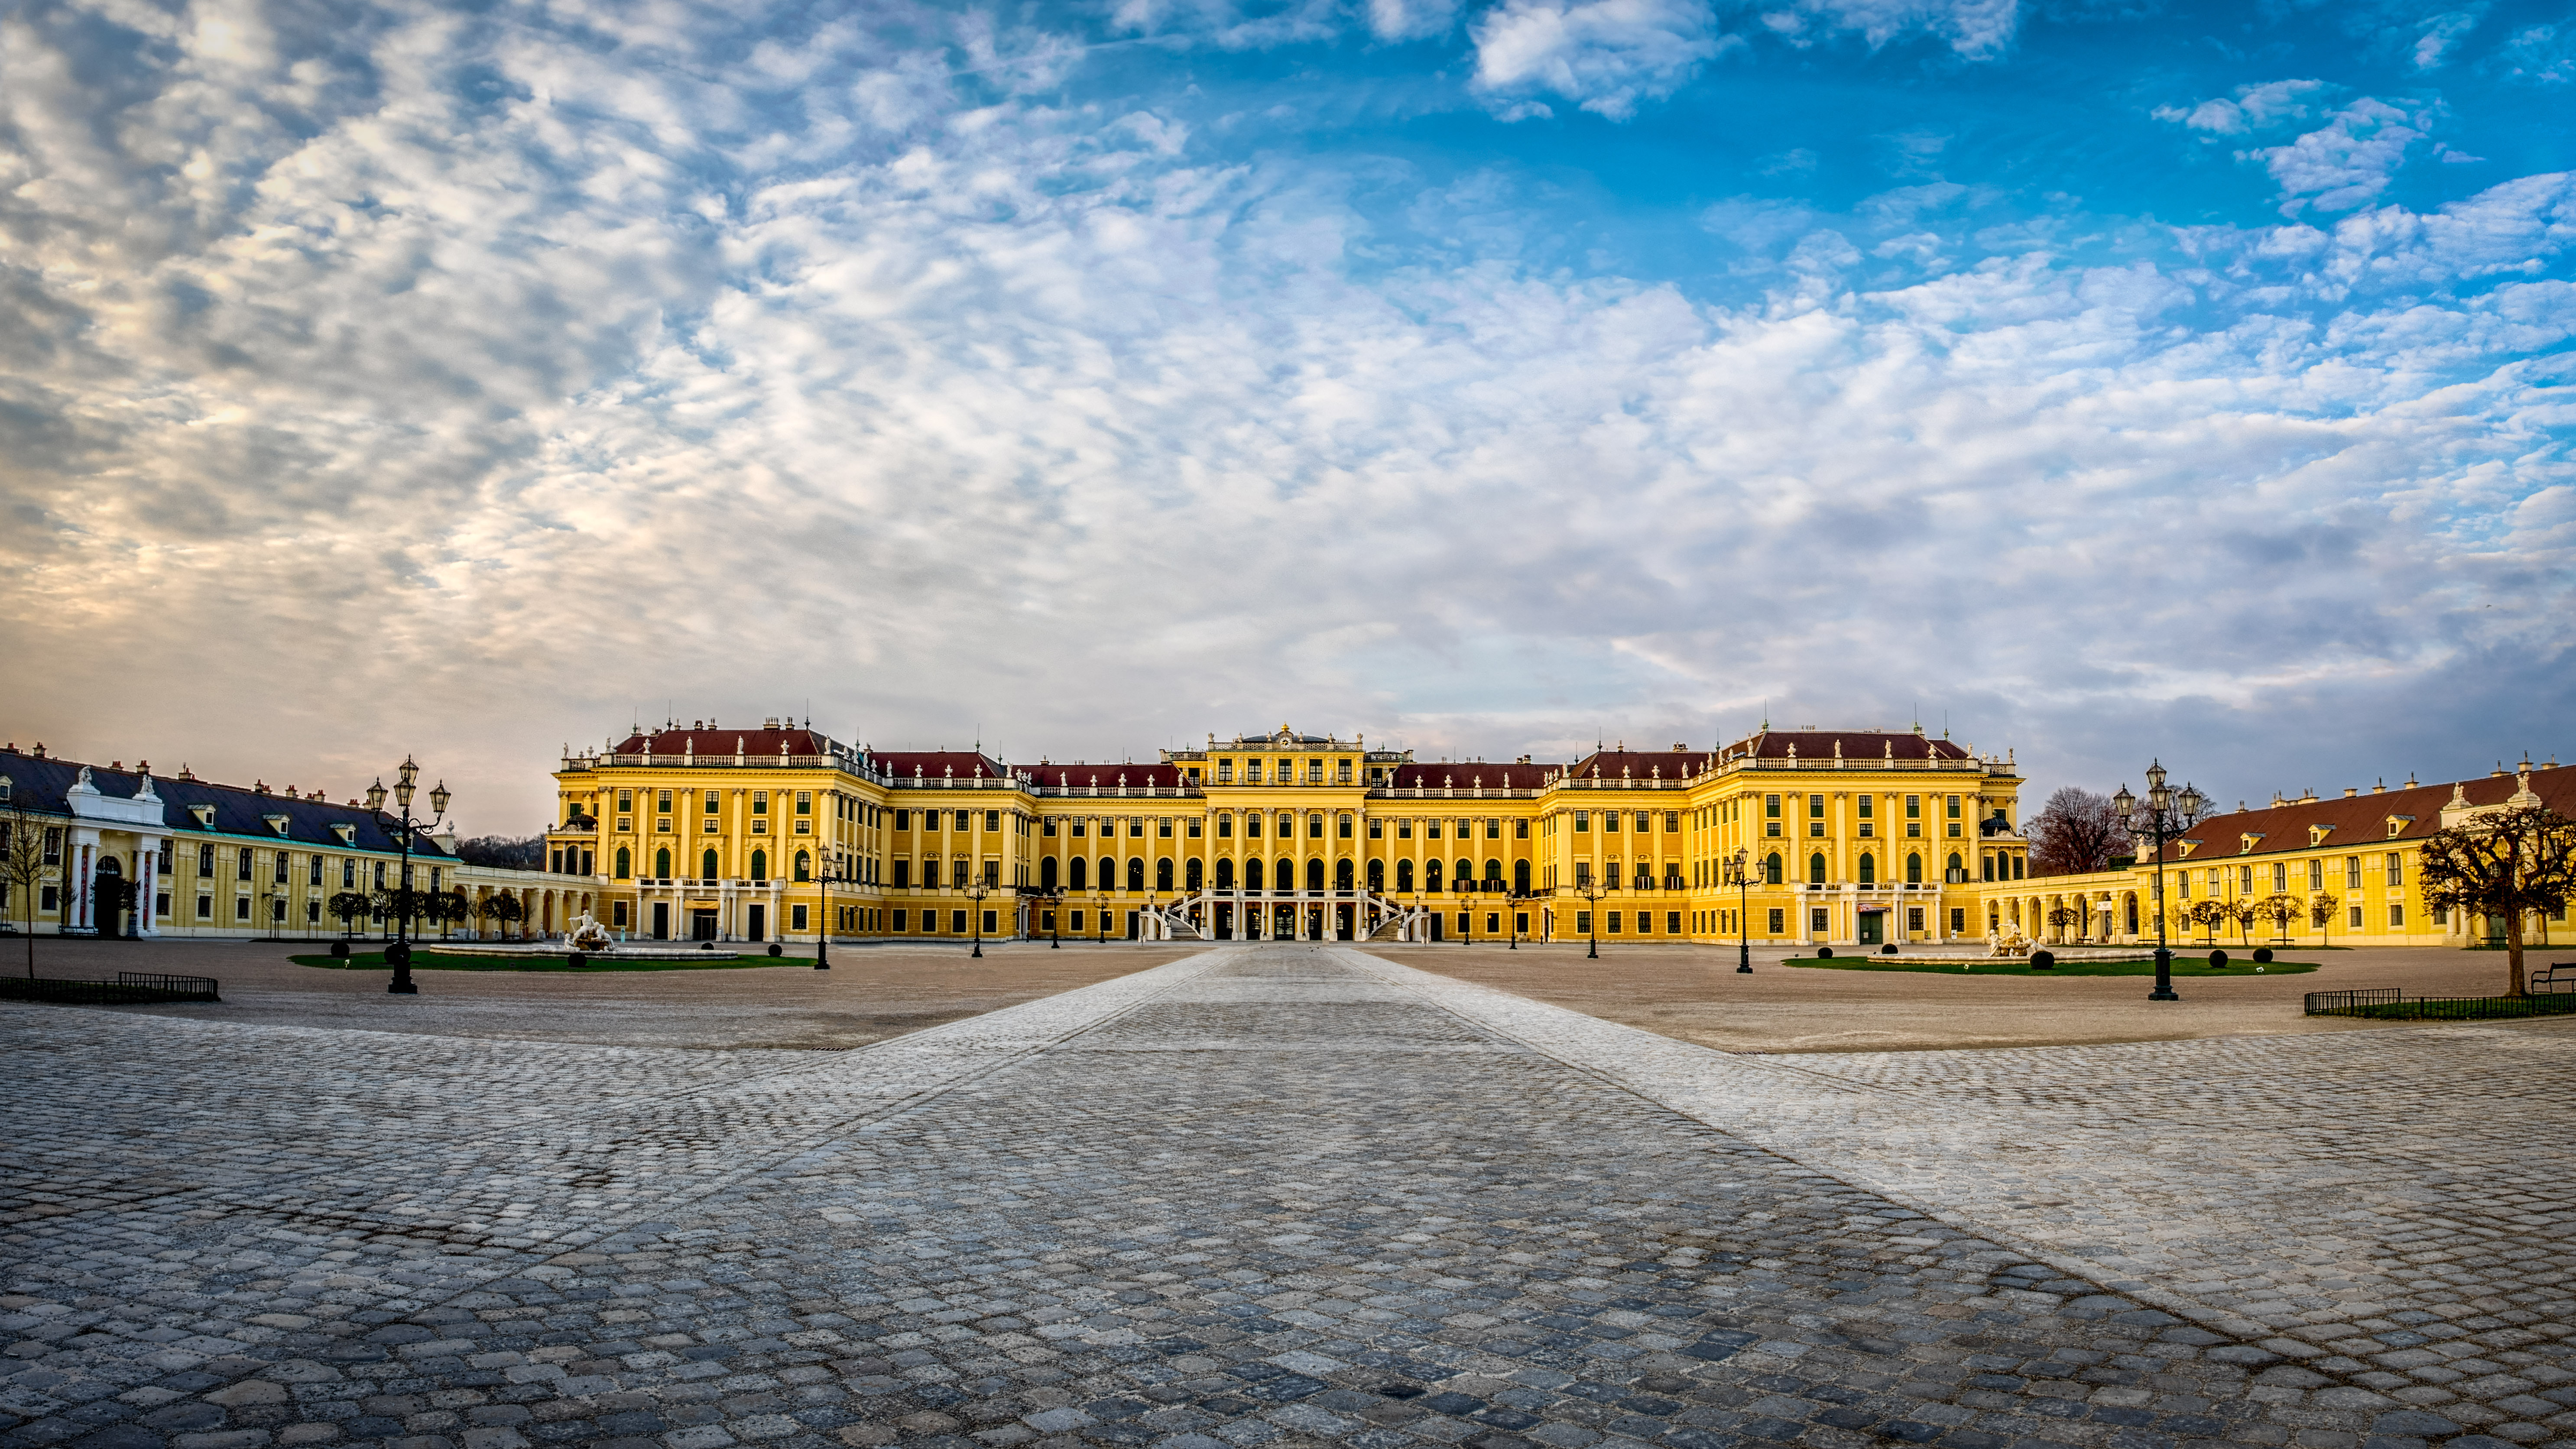
sea, horizon, cloud, sky, sunset, bridge, sunlight, cloudy, morning, building, palace, city, cityscape, dusk, evening, reflection, landmark, residence, mill, day, wien, osterreich, schonbrunn, mariatheresia, urban area